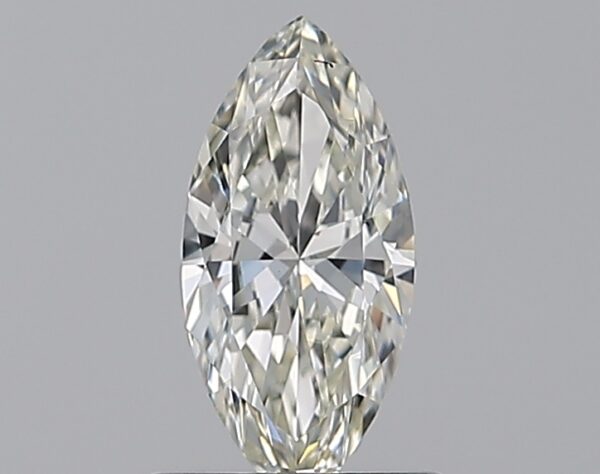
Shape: marquise
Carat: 0.59
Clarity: VS2
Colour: H
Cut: EX
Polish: VG
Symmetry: GD
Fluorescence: VS
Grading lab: GIA
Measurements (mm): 8.98 x 4.26 x 2.48